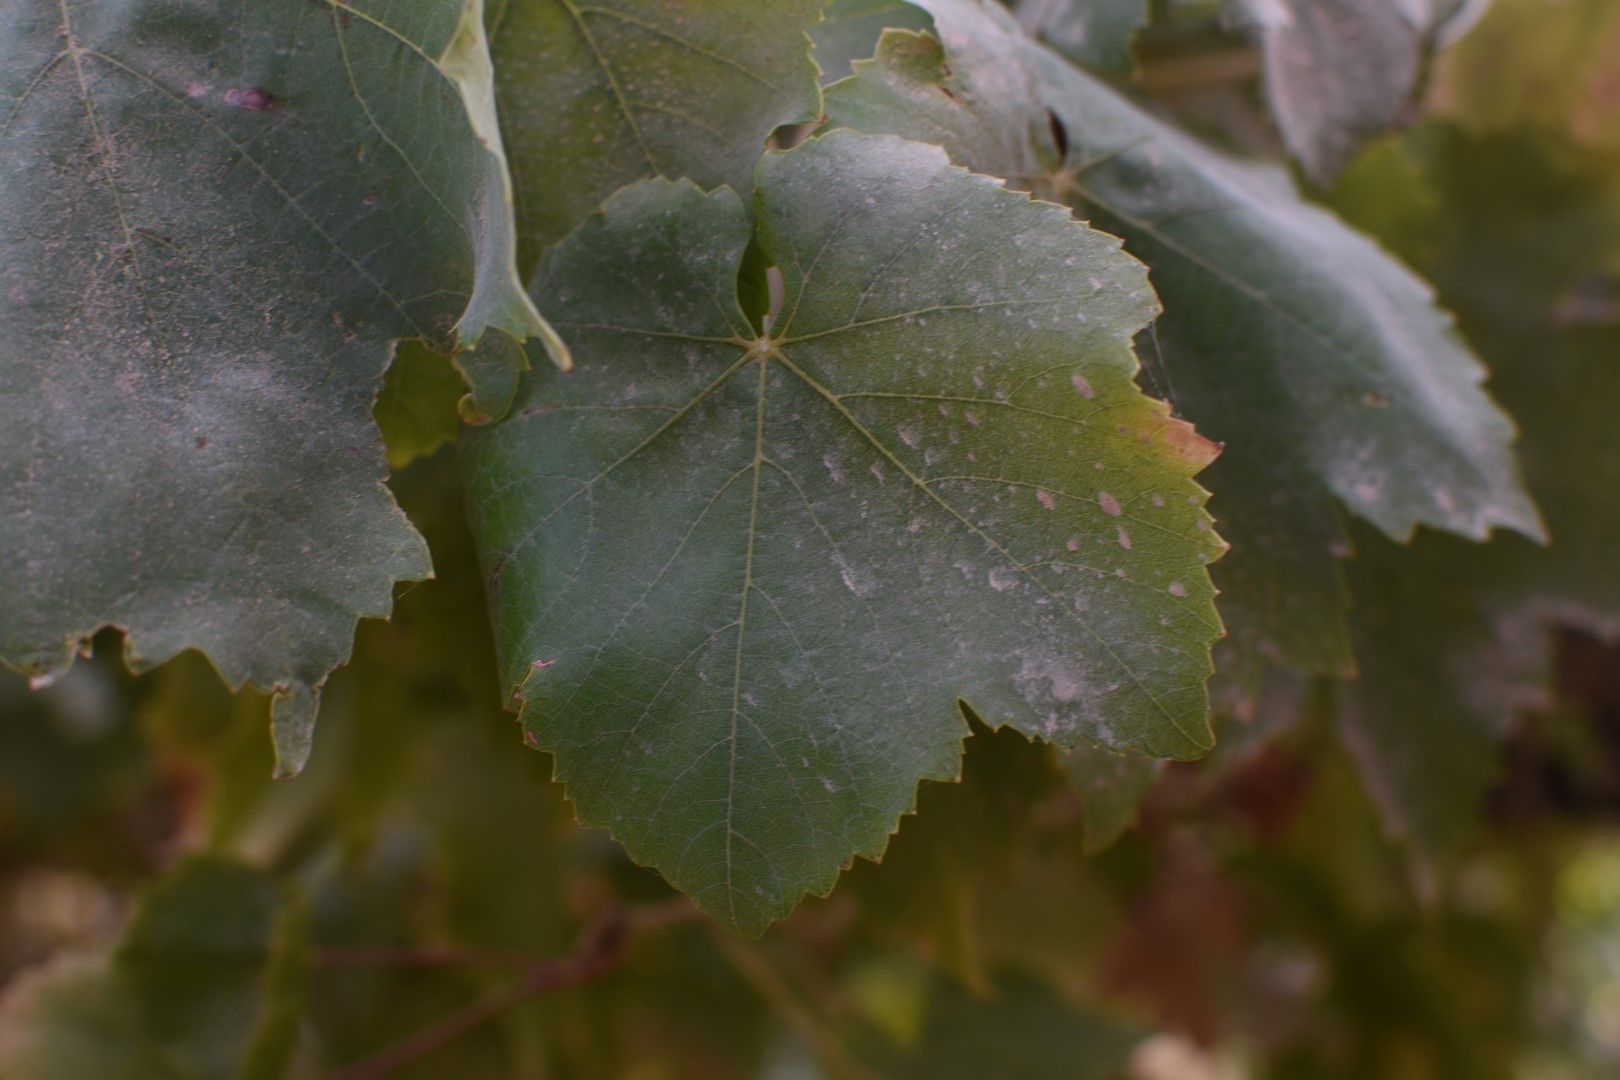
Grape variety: Thompson Seedless